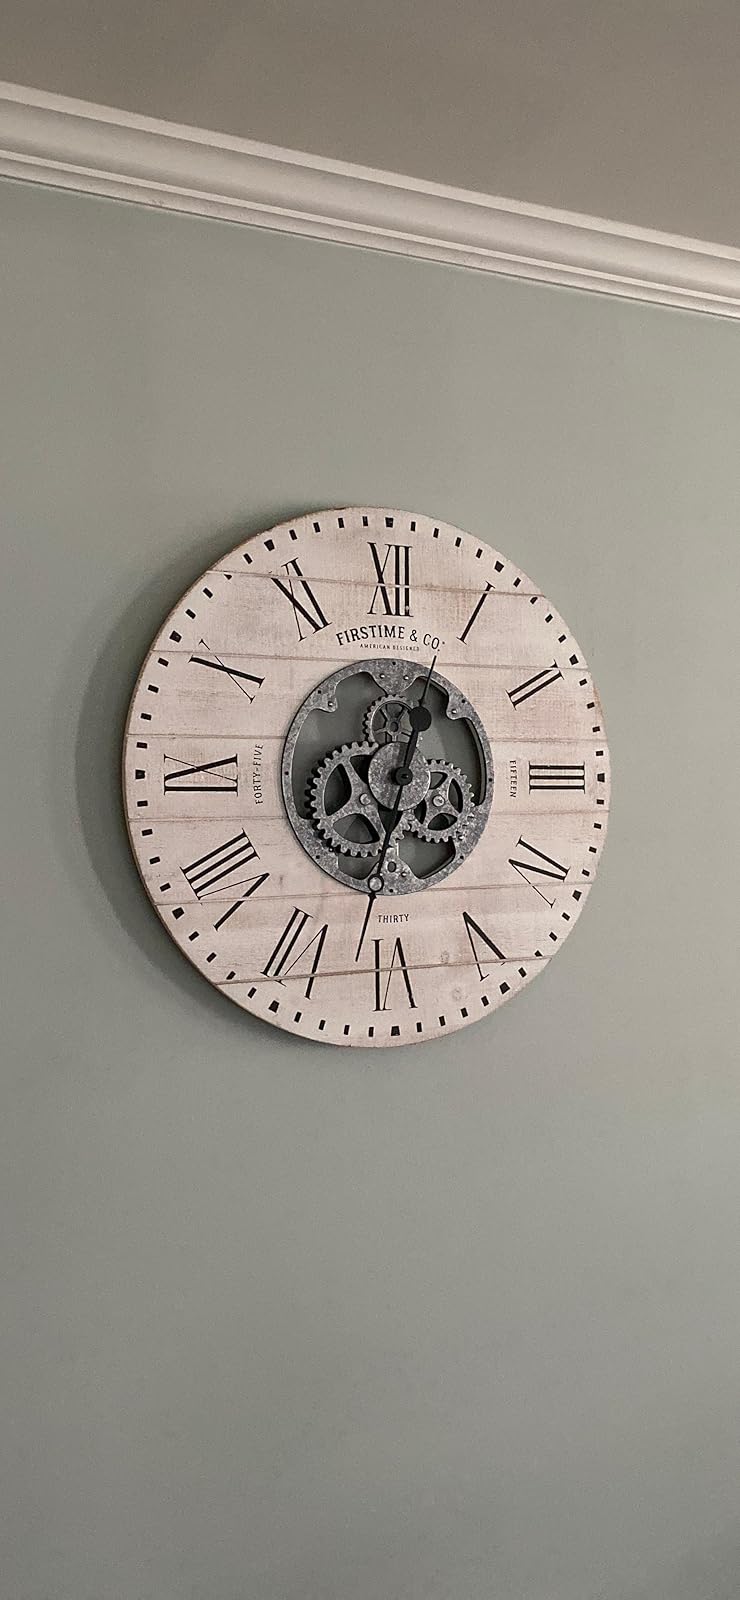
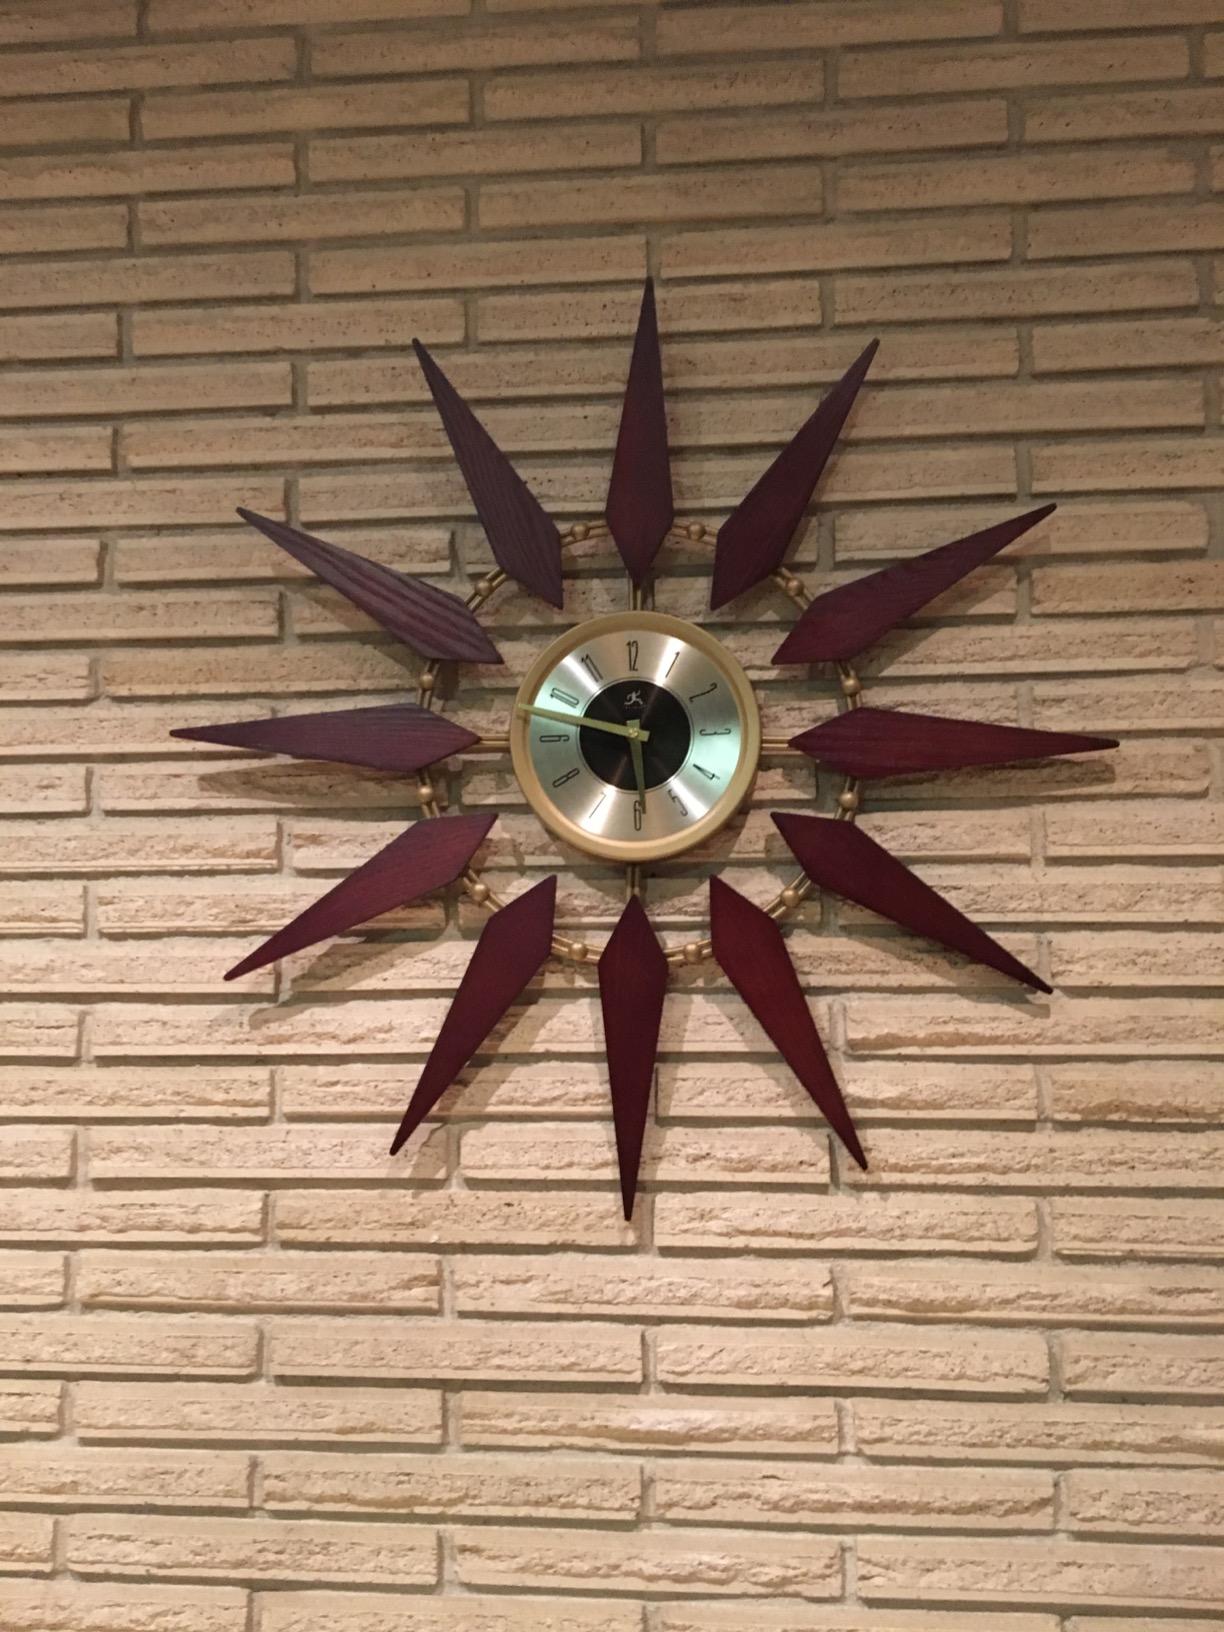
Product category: clock
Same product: no